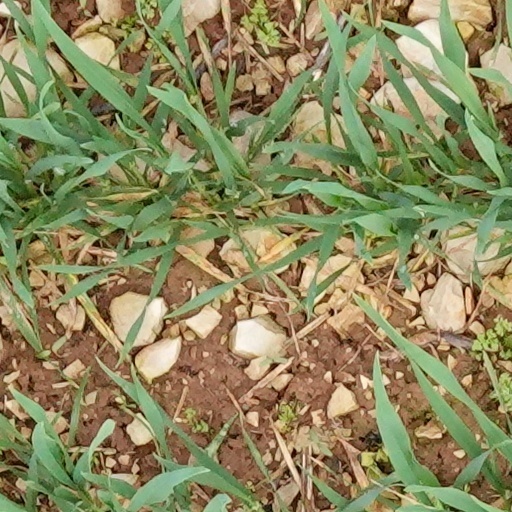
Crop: wheat